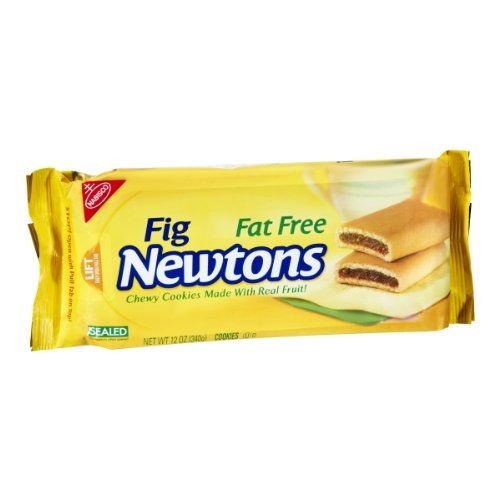
Item Name: Fig Newtons, Fat Free, 12 Oz
Value: 12.0
Unit: Fl Oz

Price: 3.98